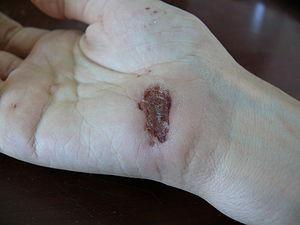
Développement d'une cicatrice